GI's Against Fascism

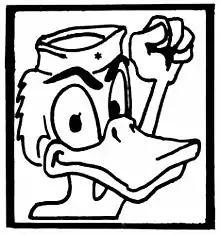
Logo of "Duck Power," official organ of GI's Against Fascism

GI's Against Fascism was a small but formative organization formed within the United States Navy during the years of conscription and the Vietnam War. The group developed in mid-1969 out of a number of sailors requesting adequate quarters, but coalesced into a formal organization with a wider agenda: a more generalized opposition to the war and to perceived institutional racism within the U.S. Navy. Although there had been earlier antiwar and GI resistance groups within the U.S. Army during the Vietnam era, GI's Against Fascism was the first such group in the U.S. Navy. The group published an underground newspaper called "Duck Power" as a means of spreading its views.